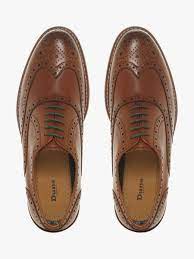
Label: Brogue